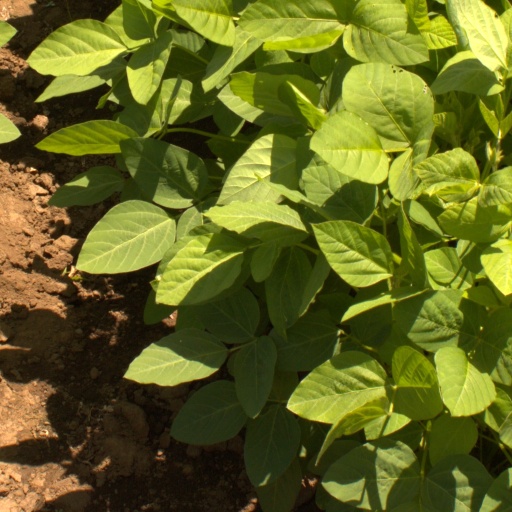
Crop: soybean